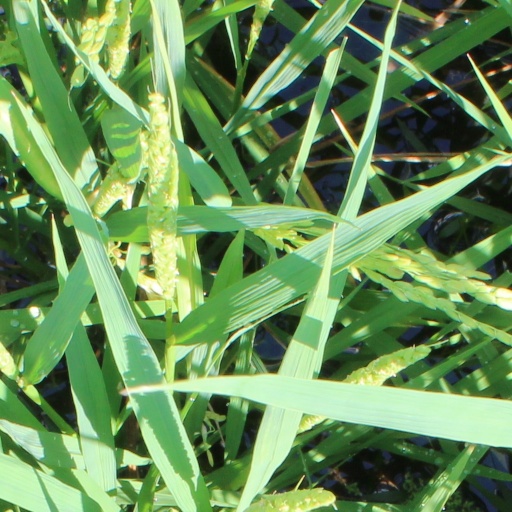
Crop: rice